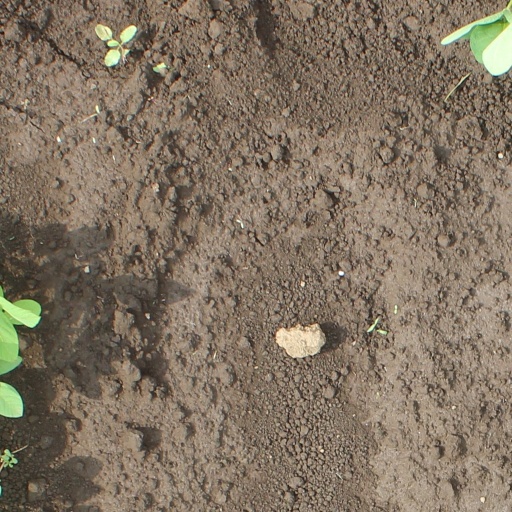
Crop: soybean